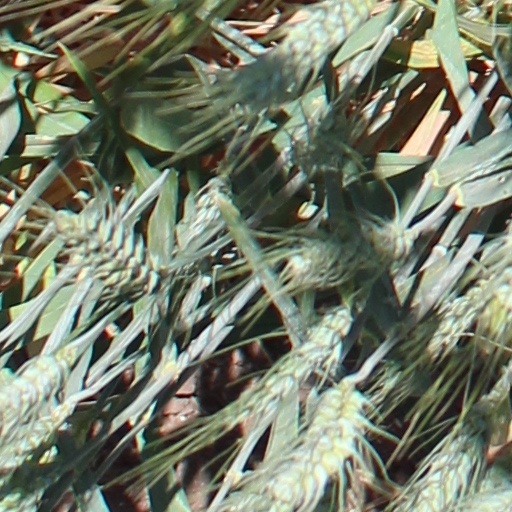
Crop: wheat